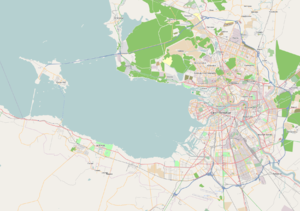
Kotlin (ø)
Kort over Nevabugten med Kotlin til venstre i indløbet
Kotlin, er en russisk ø, der ligger i Den Finske Bugt 32 km vest for Sankt Petersborg i Østersøen. Kotlin adskiller Nevabugten fra resten af Finske Bugt, og øen fungerer som en indgang til Sankt Petersborg og har som sådan været centrum i flere militære begivenheder.